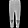
Label: Trouser